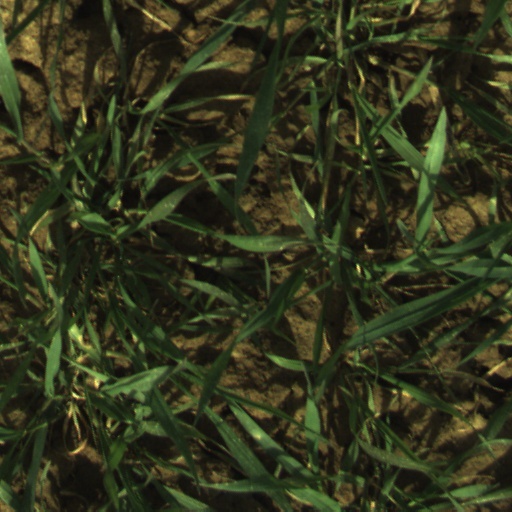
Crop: wheat